Barnsley Park

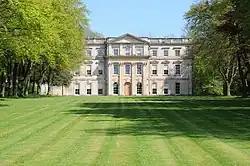
The west front of Barnsley Park

Barnsley Park is a country house and park, measuring about in circumference in Barnsley, Gloucestershire, England.